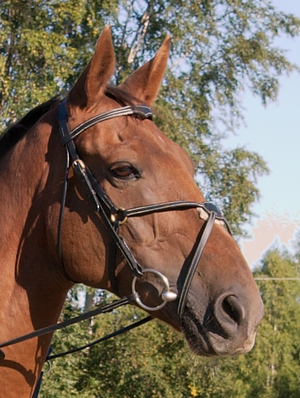
L’Irish Sport Horse, auparavant nommé Hunter irlandais, est un stud-book de chevaux de sport originaire d'Irlande. À l'origine, il s'agit d'un cheval de chasse à courre, issu d'un croisement entre un étalon Pur-sang et une jument locale irlandaise, en particulier de race Trait irlandais. Au fil des années, l'ISH intègre d'autres courants de sang, qui le rapprochent des stud-book classiques de chevaux de sport européens.